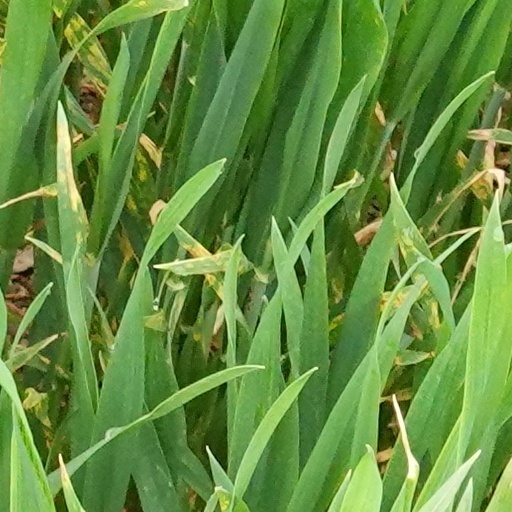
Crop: wheat